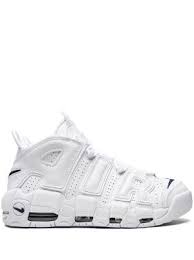
Label: Sneaker